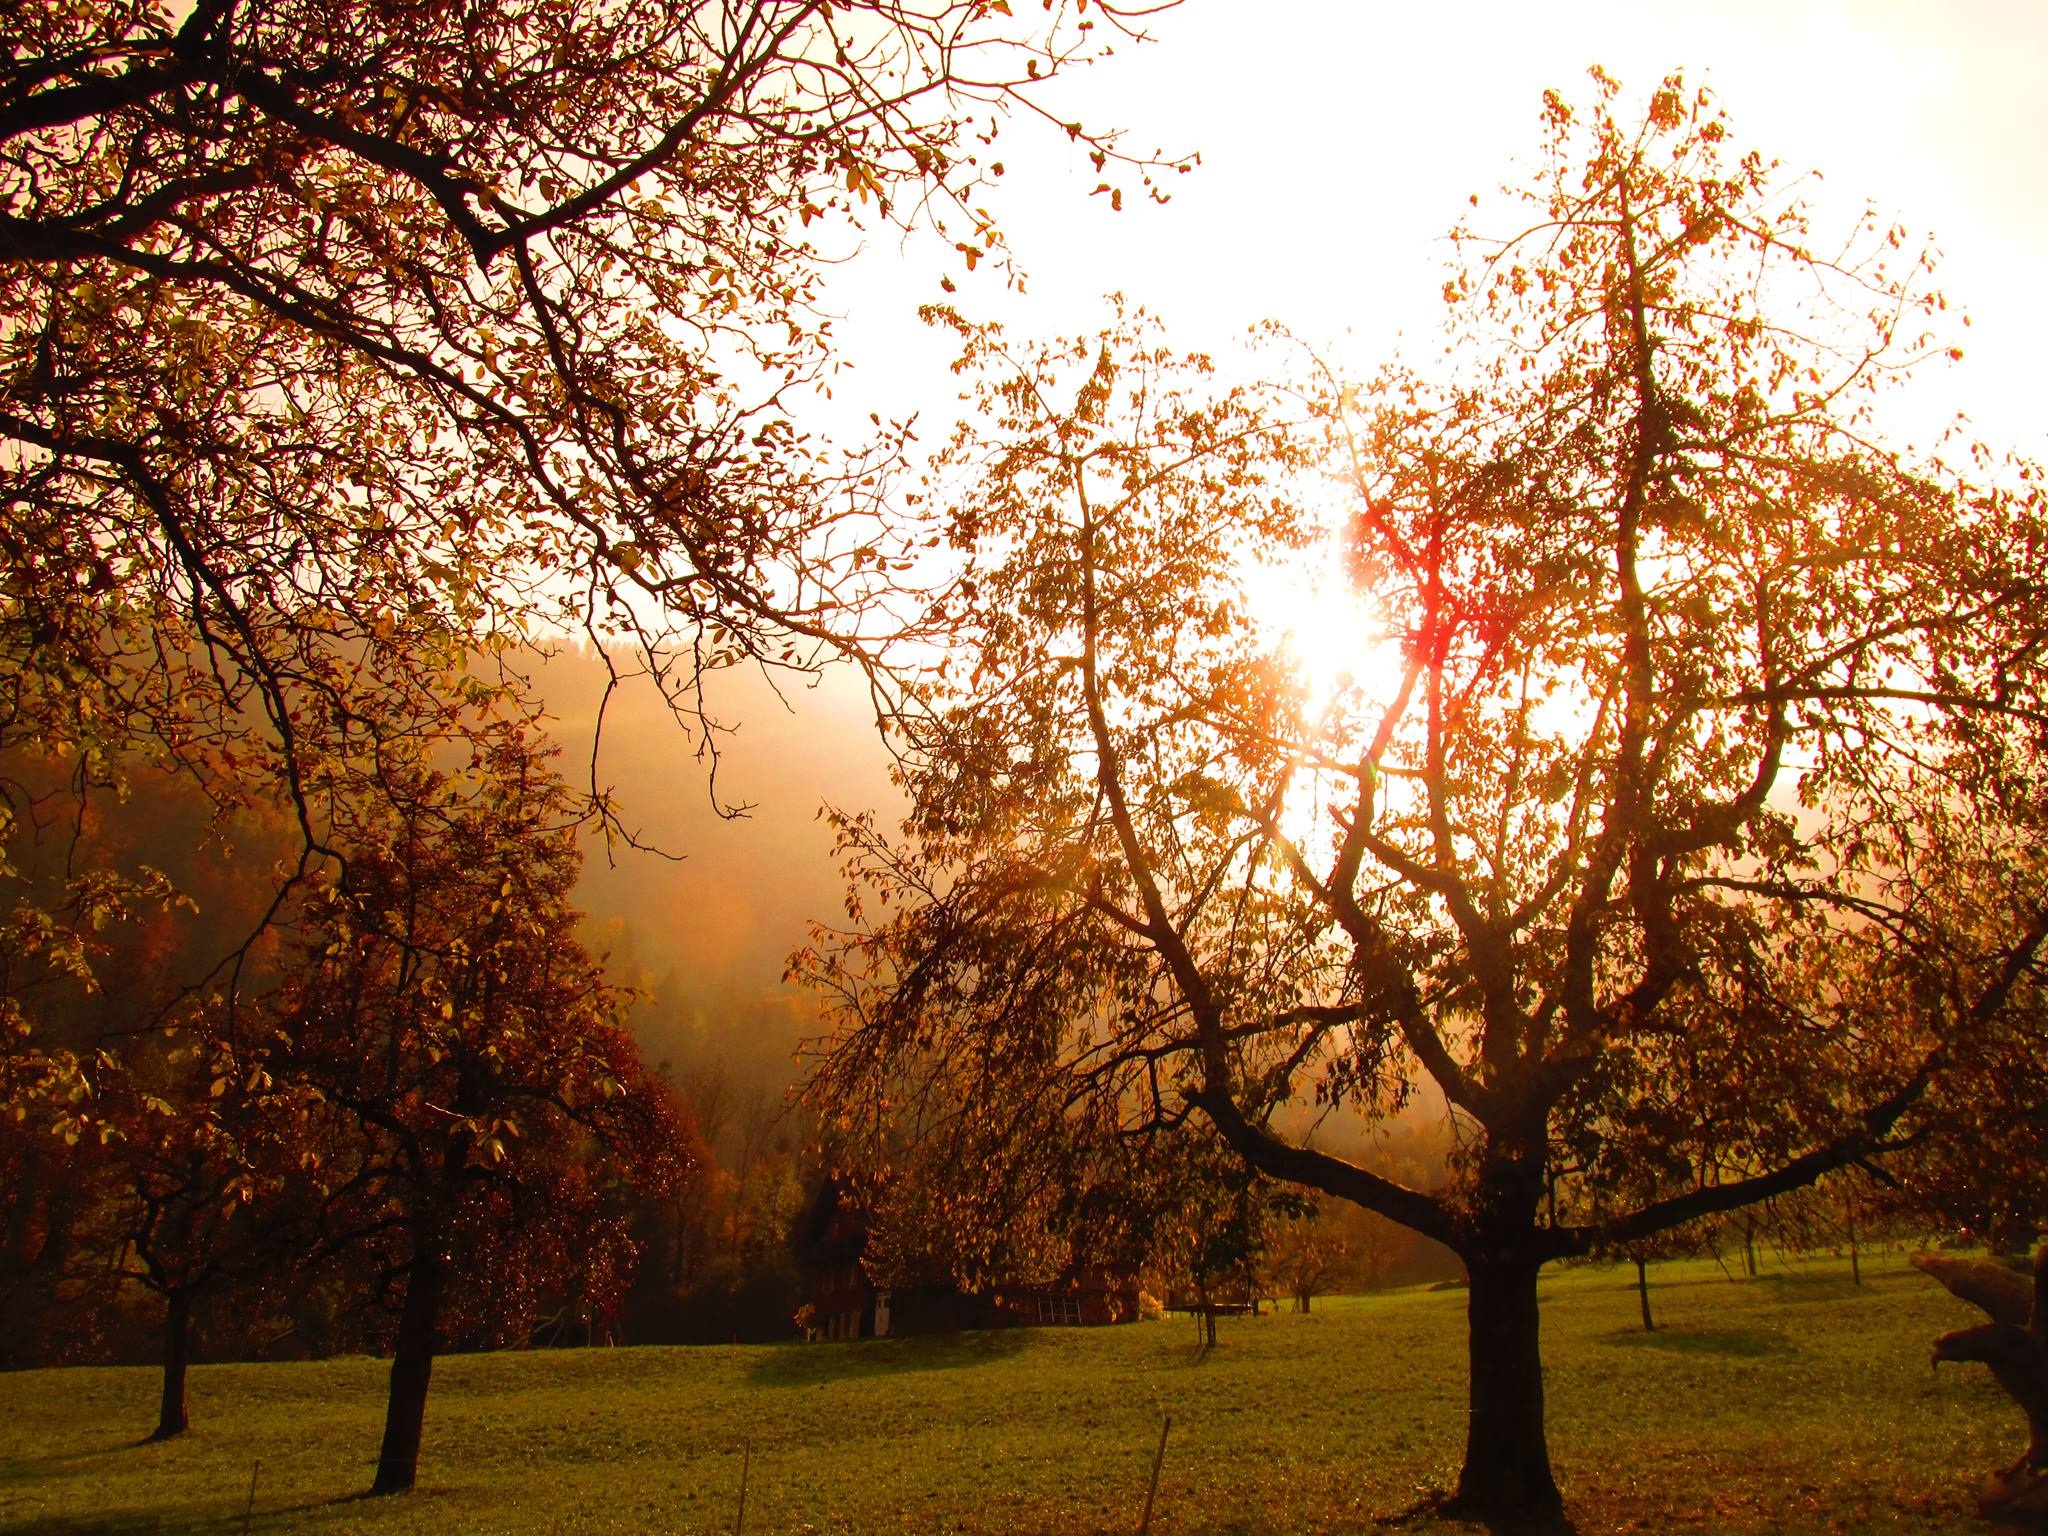
tree, branch, blossom, plant, sun, sunrise, sunset, sunlight, morning, leaf, flower, dawn, evening, autumn, season, abendstimmung, atmospheric phenomenon, woody plant